Zofia Kirkor-Kiedroniowa

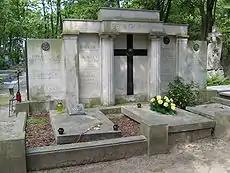
Grave of Zofia Kirkor-Kiedroniowa at Grabski family grave in Warsaw

In 1896 she married socialist activist Dymitr Kirkor. Her husband died in December 1900. Her son from the first marriage, Dr. Stanisław Kirkor, was a civil servant in the Ministry of Treasury. On 1 August 1905 she married Józef Kiedroń, Polish engineer and politician from Cieszyn Silesia, and settled down with him in Dąbrowa. In 1920, Cieszyn Silesia was divided between Poland and Czechoslovakia by the decision of Spa Conference, in which Kiedroń was present as a Polish delegate. Dąbrowa fell to Czechoslovakia and Zofia Kirkor-Kiedroniowa together with her husband left the Trans-Olza area, as they were active Polish activists; and stayed in Warsaw. Since May 1925 she lived in Siemianowice Śląskie. In 1932, after the death of her second husband, Zofia Kirkor-Kiedroniowa retired from public life.